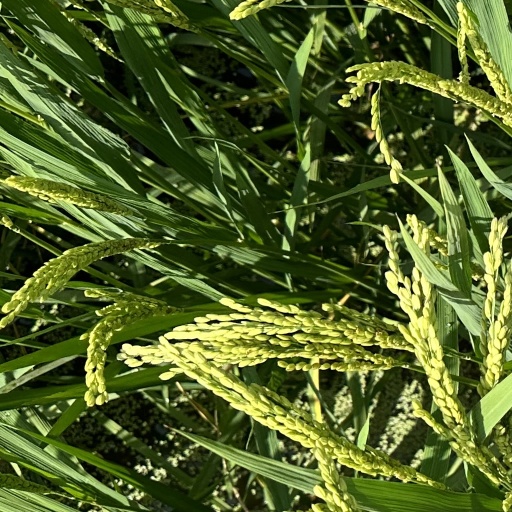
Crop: rice